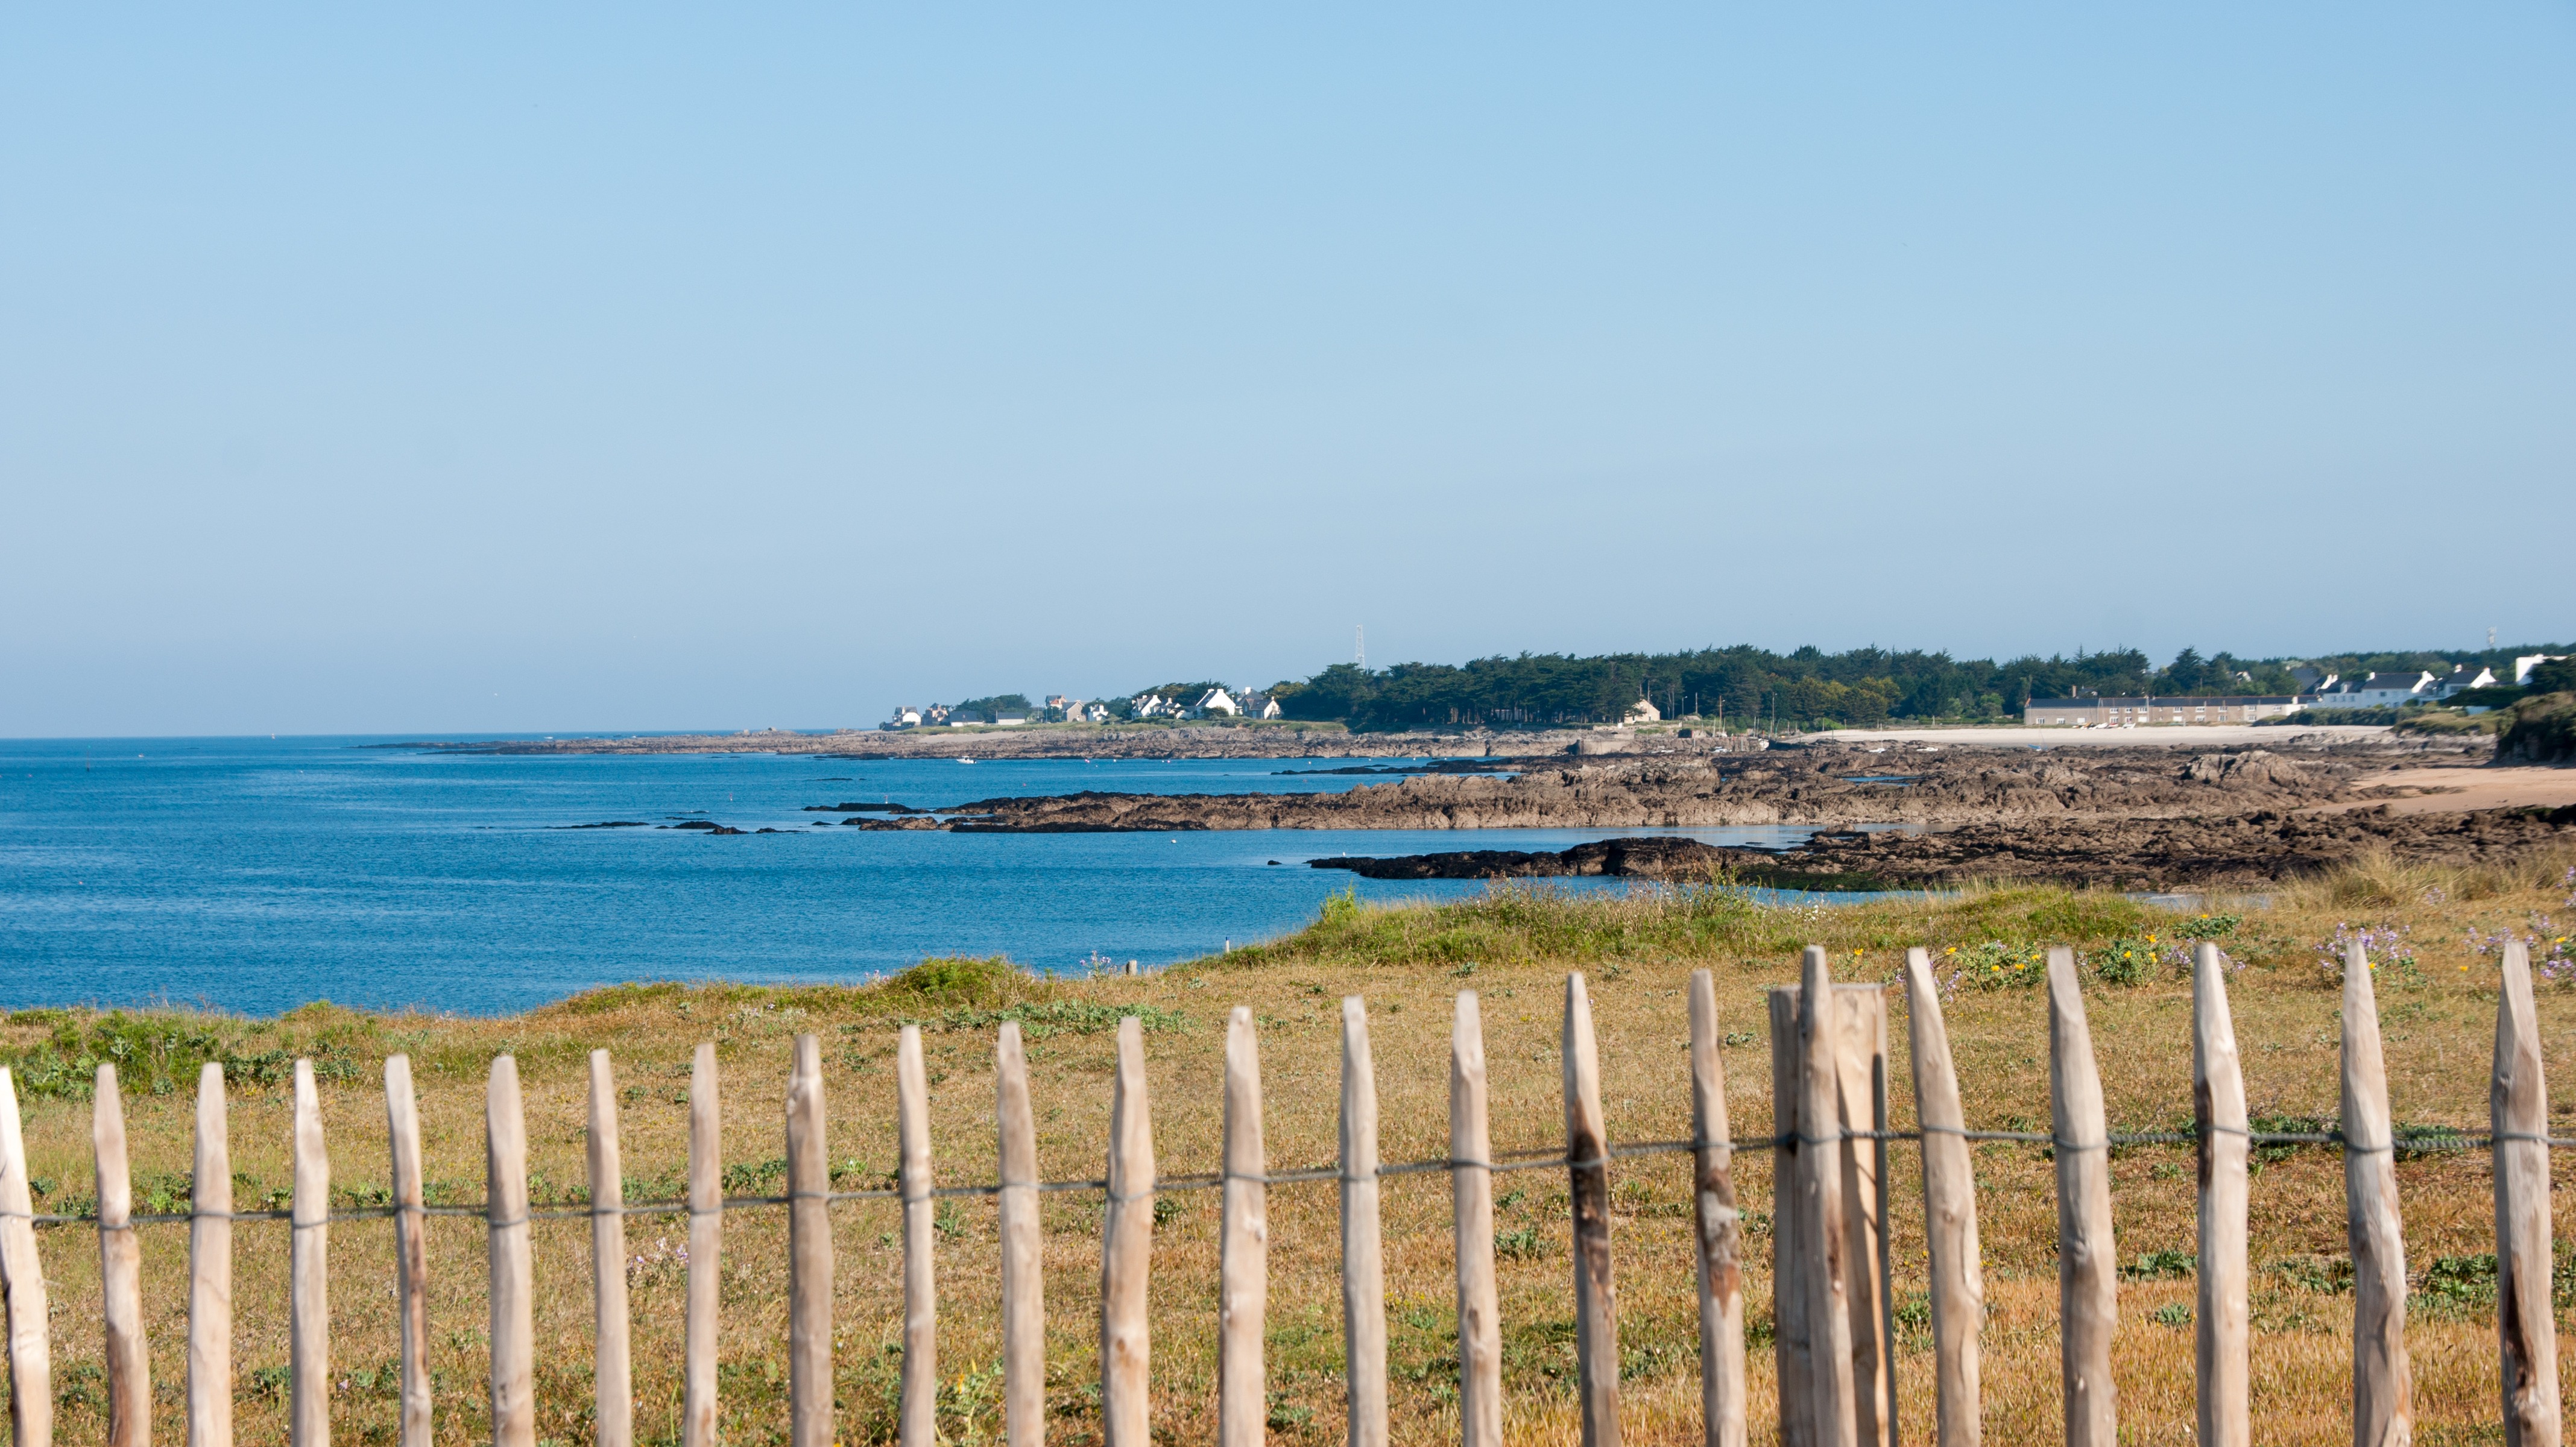
beach, sea, coast, water, sand, ocean, horizon, boardwalk, shore, walkway, vacation, cliff, bay, reservoir, terrain, body of water, side, piriac